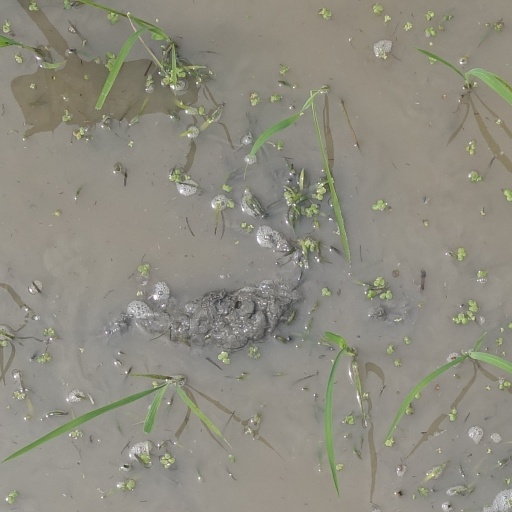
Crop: rice